Dropa stones

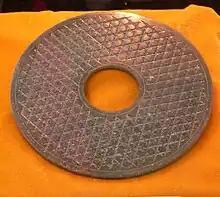
A Han-era "bì" (璧), in diameter.

The original rendition of the story, as it appeared in "Das vegetarische Universum", was credited to Reinhardt Wegemann, although no German writer with this name can be found. The article cites a DINA news agency in Tokyo, which has left no trace.